Kidnapping, Caucasian Style

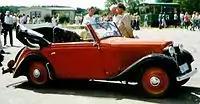
The trio arrive in a red Adler Trumpf Junior similar to the one pictured.

A car chase ensues in which the kidnappers chase Nina while Shurik and Edik chase the kidnappers. The kidnappers catch up with Nina, commandeer her vehicle, and tie her up, but at that moment the sedative begins to take effect and they all fall asleep. Shurik catches up with the truck right before it veers off the road and stops it. He begins to untie Nina, but she attacks him, still thinking that he is in league with the kidnappers. To reveal his feelings for her, Shurik kisses Nina before he finishes untying her.